Beetle

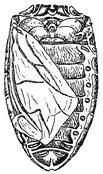

The forewings of beetles are not used for flight, but form elytra which cover the hind part of the body and protect the hindwings. The elytra are usually hard shell-like structures which must be raised to allow the hindwings to move for flight. However, in the soldier beetles (Cantharidae), the elytra are soft, earning this family the name of leatherwings. Other soft wing beetles include the net-winged beetle "Calopteron discrepans", which has brittle wings that rupture easily in order to release chemicals for defense.